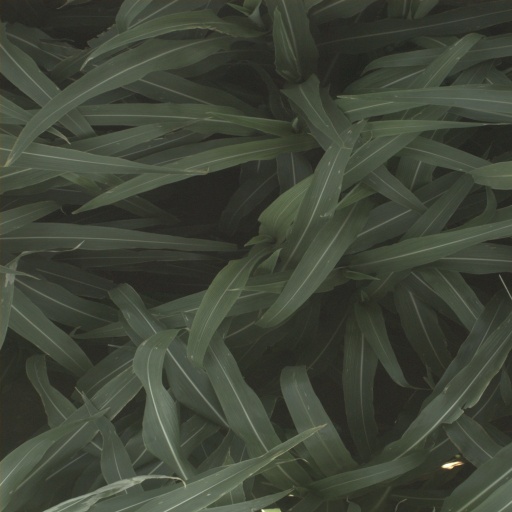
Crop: sorghum